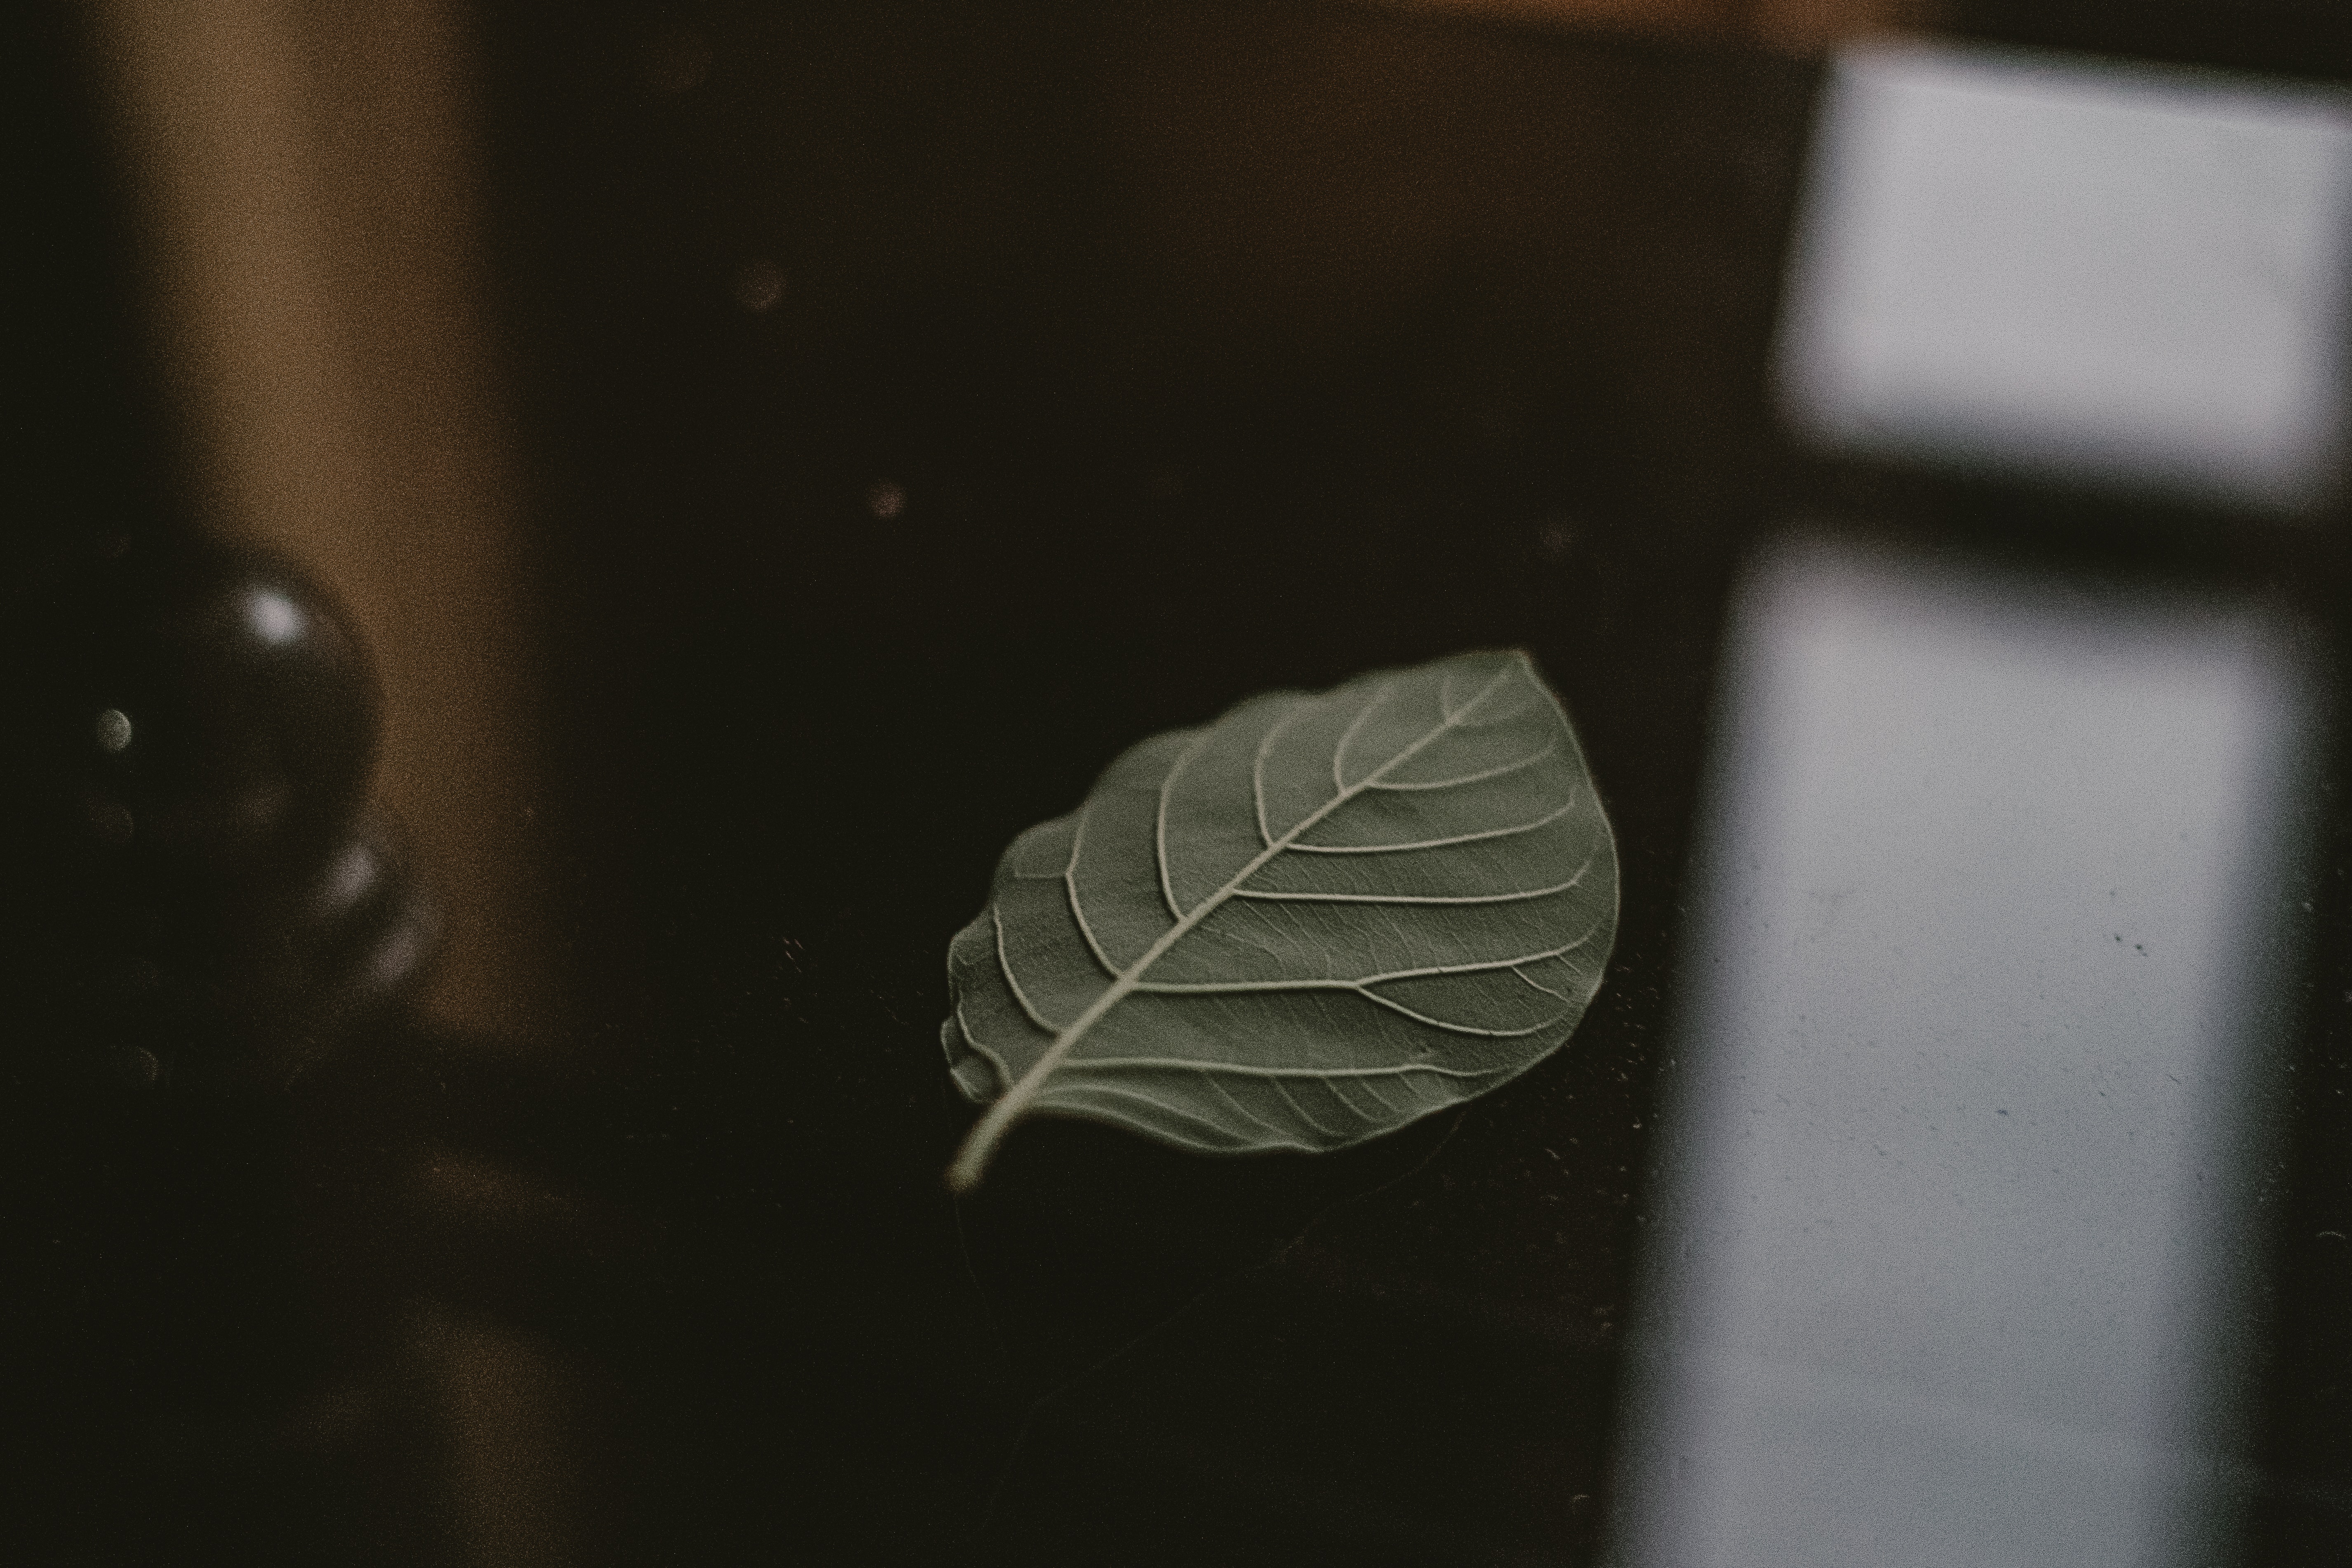
leaf, plant, flower, black and white, still life photography, plant stem